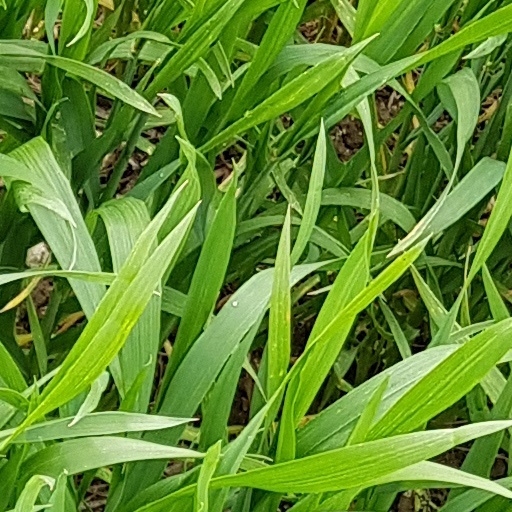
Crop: wheat